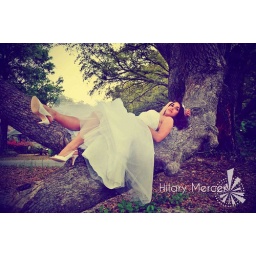
sitting in a tree